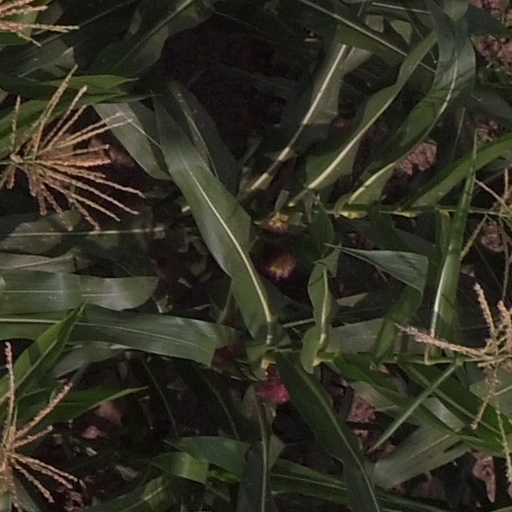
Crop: maize; corn